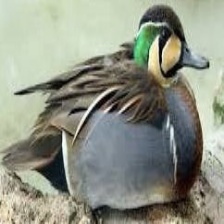
Species: BAIKAL TEAL
Scientific name: ANAS FORMOSA
ImageNet parent category: drake